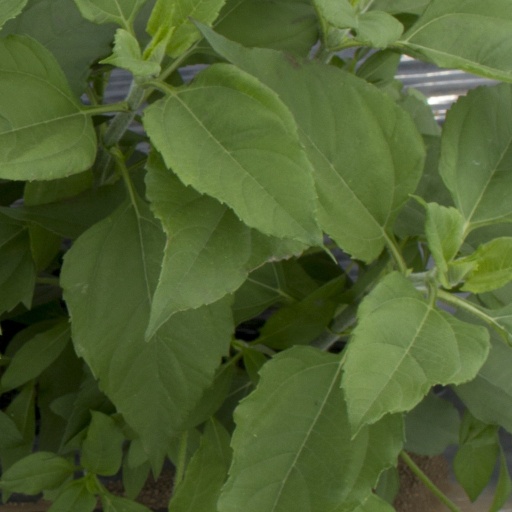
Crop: Jerusalem artichoke